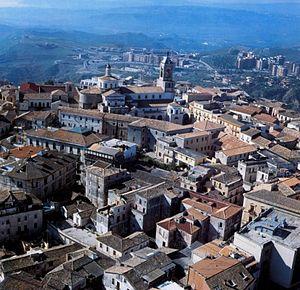
Catanzaro est une ville italienne, chef-lieu de la province de Catanzaro et de la région Calabre en Italie.
Fra Camboulive est un roman picaresque de Gaston Chérau, paru en 1929. De Saint-Flour à Catanzaro, il raconte l'épopée d'un Auvergnat devenu malgré lui chef de bandits en Calabre.
La cathédrale de Catanzaro est une église catholique romaine de Catanzaro, en Italie. Il s'agit de la cathédrale de l'archidiocèse de Catanzaro-Squillace.
La liste suivante recense les cathédrales en Italie.